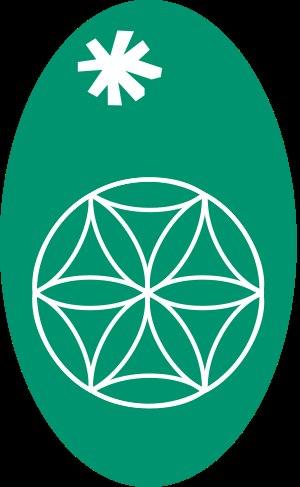
La fleur de vie est une figure géométrique composée d'une juxtaposition de plusieurs cercles égaux, reliés centre-à-centre. Cette figure, utilisée comme un motif décoratif depuis des temps immémoriaux, forme un modèle semblable à une fleur avec une structure hexagonale symétrique.
Le Parc naturel régional du Queyras est un parc naturel régional français créé en 1977, composé de onze communes du massif du Queyras, du massif d'Escreins et des Alpes cottiennes, au nord-est du département des Hautes-Alpes. Avec seulement 2 300 habitants permanents, il est le moins peuplé des parcs naturels régionaux français, et le deuxième moins densément peuplé après celui de Guyane.